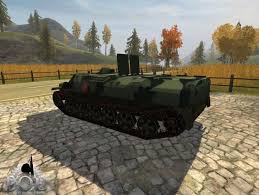
Label: MT_LB